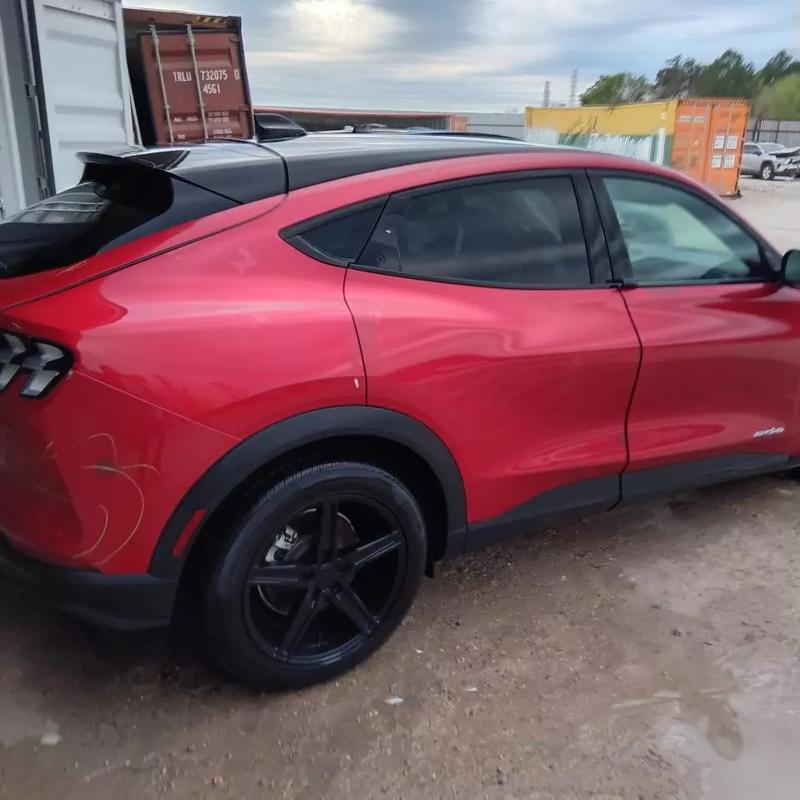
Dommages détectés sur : pare-choc arrière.
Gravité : mineur